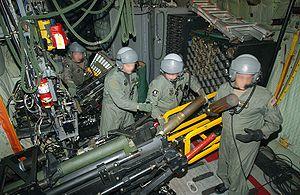
Le Lockheed AC-130 est un avion gunship d'attaque au sol et d'appui aérien rapproché. La base de l'avion est fabriquée par Lockheed. Boeing est responsable de la conversion en gunship. Il s'agit d'une variante de l'avion de transport C-130 Hercules.